Buntkicktgut

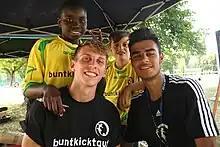
Trained Street Football Workers take over responsibility for younger participants and offer training sessions

The second pillar of the program is the active involvement and participation of young people in key decision making processes. “Buntkicktgut is a street football league for children and young people by children and young people. Along with scoring goals and presence on the pitch, it is about taking responsibility for yourself, your team and the league.”, says Rüdiger Heid.